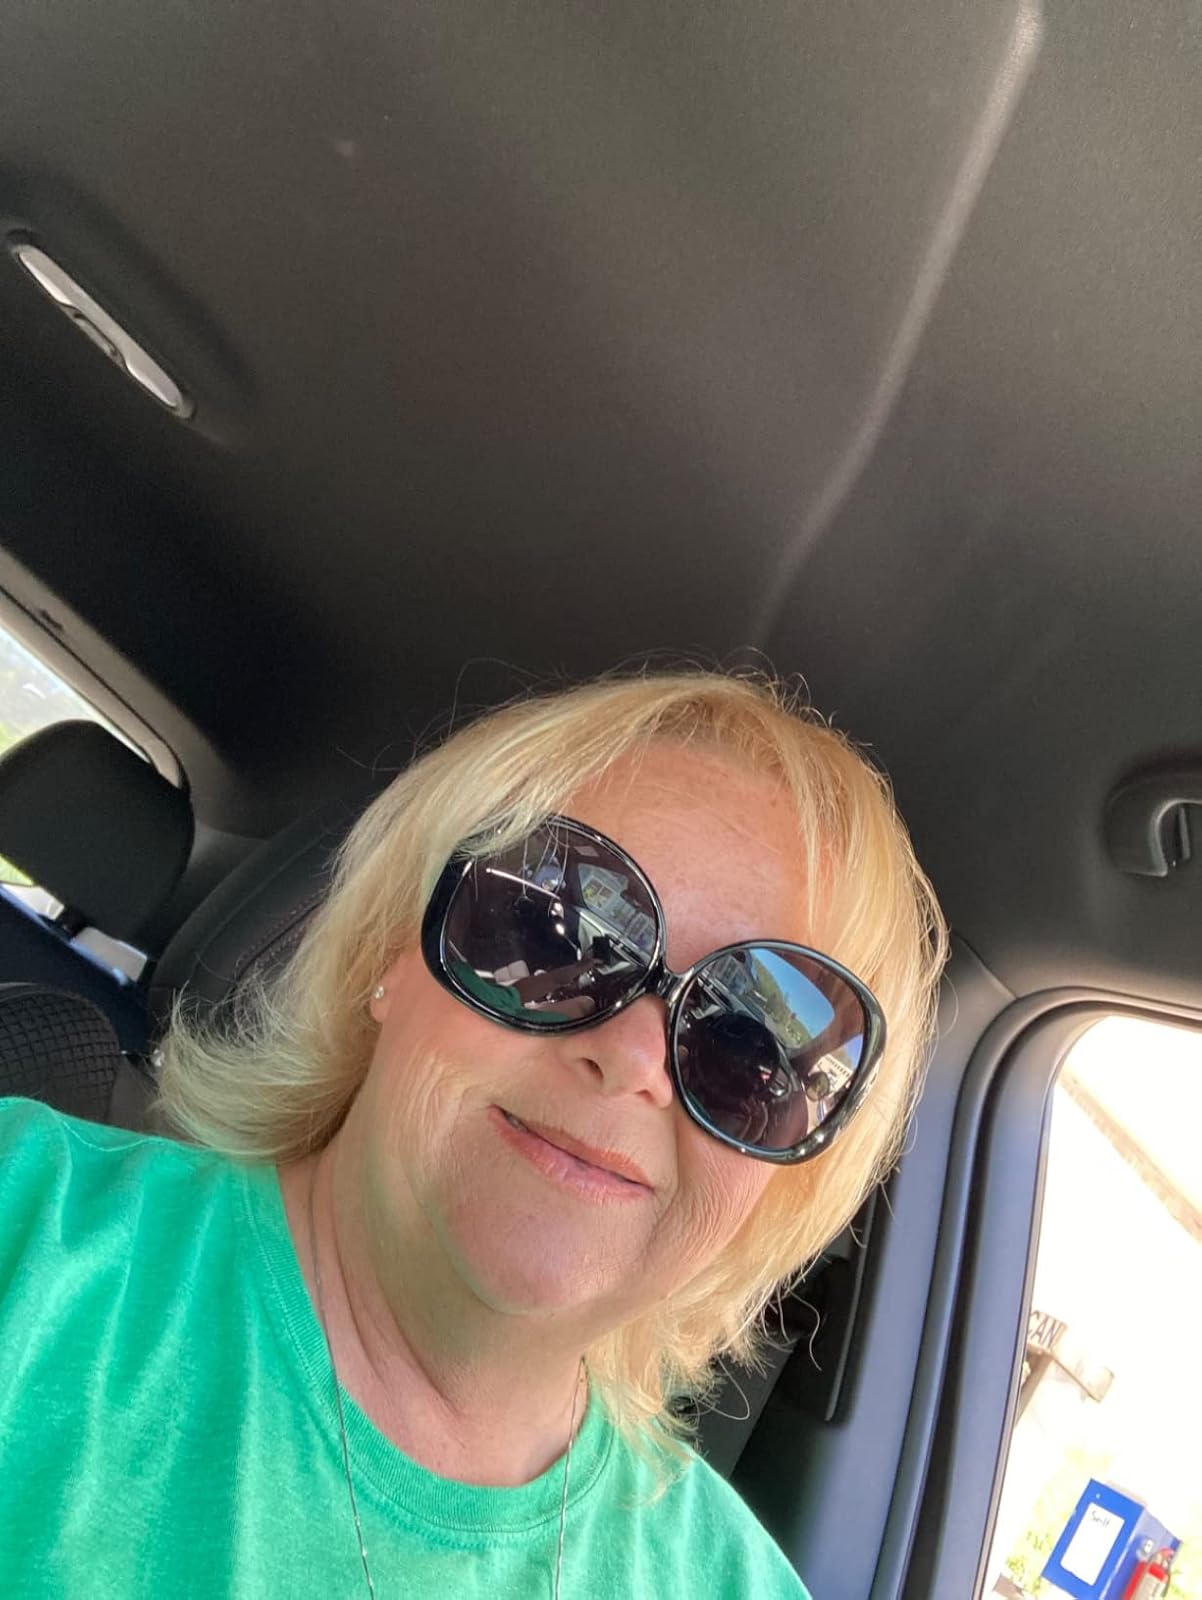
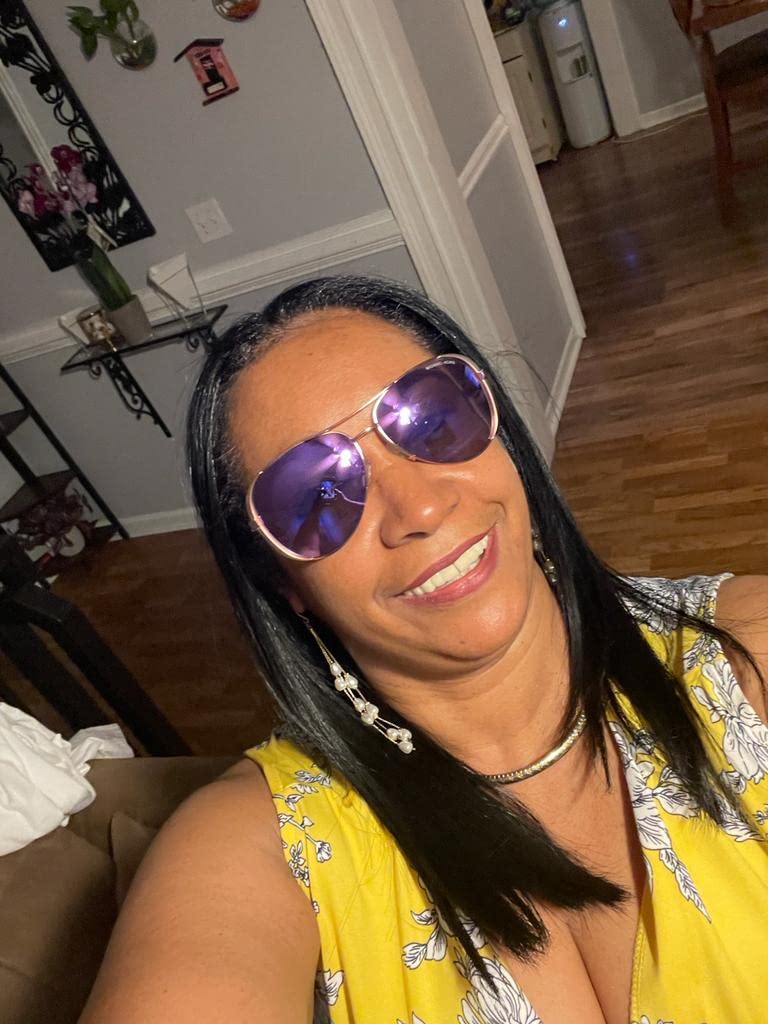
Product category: accessories_sunglasses
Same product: no